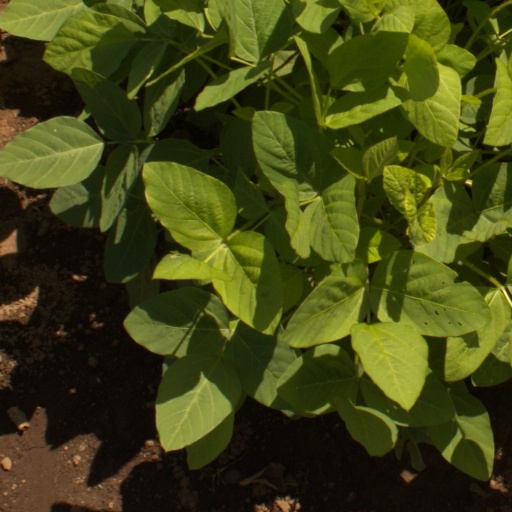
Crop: soybean